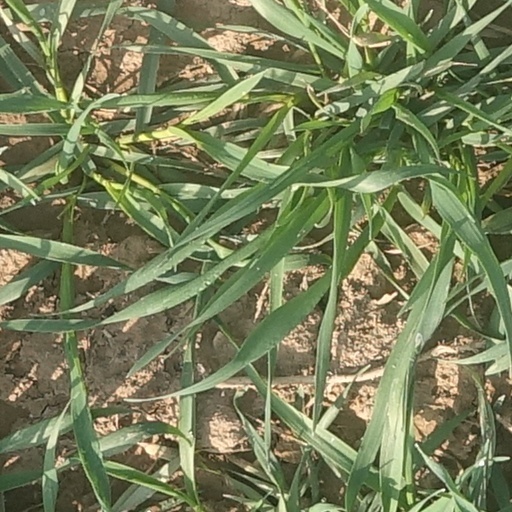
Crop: wheat